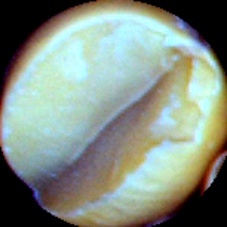
Label: Broken